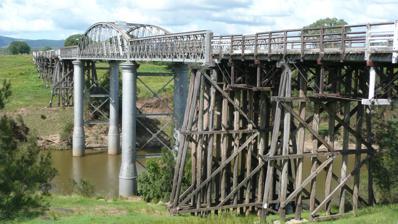
Building: Dickabram Bridge
Country: Australia
Year built: 1886
Heritage listed road and rail bridge in Queensland, Australia Dickabram Bridge Dickabram Bridge over the Mary River Coordinates 25°57′14″S 152°29′43″E / 25.9540°S 152.4954°E / -25.9540; 152.4954 Carries Motor vehicles, Railway Crosses Mary River Locale Miva , Queensland Heritage status Registered (ID 15956) Characteristics Design Truss bridge Material Timber , Steel Height 3.5 metres (11 ft) maximum vehicle height Longest span 36.6 metres (120 ft) No. of spans 14 (6.1m, 7.9m, three at 11m, 11.6m, 24.1m, 36.6m, 24.1m, 11.6m, two at 11m, 7.9m and 6.1m) Clearance above 4.3 metres (14 ft) Clearance below 23 metres (75 ft) History Designer Henry Charles Stanley Constructed by McDermott Owen & Co. Construction start 1885 Construction end 6 December 1886 Location Dickabram Bridge Location of Dickabram Bridge in Queensland Location across the Mary River , between Miva and Theebine , Gympie Region , Queensland , Australia Coordinates 25°57′14″S 152°29′44″E / 25.9538°S 152.4956°E / -25.9538; 152.4956 Design period 1870s–1890s (late 19th century) Built 1885–1886 Architect Henry Charles Stanley Queensland Heritage Register Official name Dickabram Bridge, Mary River Bridge (Miva) Type state heritage (built) Designated 21 October 1992 Reference no. 600836 Significant period 1880s (fabric) Significant components pier/s (bridge) Builders Owen McDermott & Co. Dickabram Bridge is a heritage-listed road-and-rail bridge over the Mary River between Miva and Theebine , both in the Gympie Region , Queensland , Australia. It was the major bridge on the Kingaroy railway line . It was designed by Henry Charles Stanley and built from 1885 to 1886 by Messrs Michael McDermott, Owens & Co. It is also known as Mary River Bridge (Miva). The bridge was registered on the former Register of the National Estate in 1988. The bridge is one of three remaining road-and-rail bridges in Australia and the only one in South East Queensland following the completion of the Burdekin Bridge in 1957. It is the oldest remaining large steel truss bridge constructed in Queensland. History The Dickabram Bridge over the Mary River was the major bridge on the Kingaroy branch railway line . The contract for construction of the line to Kilkivan was awarded to McDermott, Owens & Company on 8 August 1884, the contract  to be completed by the 1st June 1886.  This contract Included several other bridges, drainage structures, formation & track consisting of a total length of railway of 26 miles (42 km ) 35 chains (700 m ) and 2 links . Work was delayed in 1885 awaiting casting of the cylindrical piers for the central spans . During construction it was known as the Kilkivan railway bridge, and at least one worker died, as well as two children of workers drowning. The bridge was tested in November 1886 with a two-engine train. The line opened for traffic between Dickabram and Kilkivan on 6 December 1886. The original road bridge across the Mary River at Miva had opened on 30 October 1878. This bridge was damaged by floods in July 1879 and swept away by floods in February 1880. A replacement road bridge was swept away by floods in October 1882. Prior to these bridges a punt had operated at the crossing. It was provided in December 1882 that the proposed rail bridge be built to carry road traffic as well. Because of the delay in opening access roads it was March 1889 before it opened to road traffic. The steel and timber truss bridge , built by McDermott, Owens & Co., was completed in November 1886 and the line opened for traffic between Dickabram and Kilkivan on 6 December 1886. The name of the bridge comes from a local Aboriginal word dickabram meaning sweet potato that grew along the river flats there. The bridge decking was submerged under water only once during the 1893 floods . The bridge has remained in use without substantial modification. Work since its completion includes undertrussing a 36-foot (11 m) span in 1911, strengthening the 26-and-36-foot (7.9 and 11.0 m) spans for C17 locomotives in 1935, a concrete base for pier 9 in 1968, and scour protection in 1976. Work strengthening the line from PB15 to C17 standard was completed between 1933 and 1935. Diesel electric locomotives were first permitted in 1977. The decking has been modified by adding a kerb in the 1970s–80s to separate road and rail traffic to save the need for a gatekeeper to control road traffic. The extensive restoration of the bridge, involving replacement of hardwood timber beams and decking, was completed in April 2009. Rehabilitation works were carried out in 2017-2019 by the Department of Transport and Main Roads.  This involved replacing some of the aged timber girders, decking, piles and other structural elements and re-painting the steel elements with a coating applied to protect the structure from further corrosion. In 2018 the smaller and less complex pier 8 was rehabilitated.   The project team identified issues and mitigation measures required before dismantling and in January 2019 starting work on the larger pier 11. A plaque was erected on 12 October 1986, as an Australian Bicentenary Project to commemorate the historical significance and the centenary of the Dickabram Bridge. The Kingaroy to Theebine railway was used for agriculture and commercial freight as well as transporting passengers and was one of the first branch lines built in Queensland. The Theebine to Kingaroy line was officially closed in early 2010. Description The Dickabram Bridge over the Mary River is 191 metres (627 ft) long and stands 23 metres (75 ft) above the Mary River. All spans are metal trusses except for the 11-metre (36 ft) approach spans which are tied timber girders . The two river piers are cast iron cylinders; the remaining piers and road deck are timber. It comprises two 80-foot (24 m) parallel chord lattice girder spans either side of a 120-foot (37 m) hogback lattice girder span, having steel cross girders, supported on two cylinder piers and two double timber piers. Heritage listing Dickabram Bridge was listed on the Queensland Heritage Register on 21 October 1992 having satisfied the following criteria. The place is important in demonstrating the evolution or pattern of Queensland's history. The bridge is a late 19th-century and essentially unmodified high level road-rail bridge with half-through double by 2 lattice girder approach spans and hogback through double x 2 lattice girder main spans. It was constructed on the site of several low-level bridges that had been destroyed by floods. The place demonstrates rare, uncommon or endangered aspects of Queensland's cultural heritage. It is one of the few extant road-rail bridges in Queensland. The place is important in demonstrating a high degree of creative or technical achievement at a particular period. It is the oldest extant of its type in Queensland with the longest hogback span of its type in Queensland. The place has a special association with the life or work of a particular person, group or organisation of importance in Queensland's history. Its design was associated with the Chief Engineer, Henry C. Stanley. References